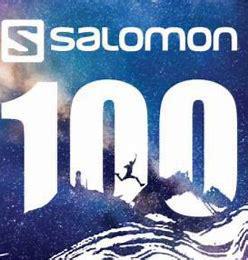
Brand: Salomon
Model: 100